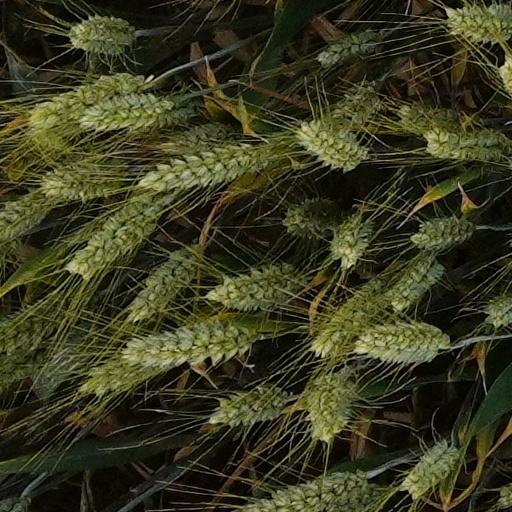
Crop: wheat